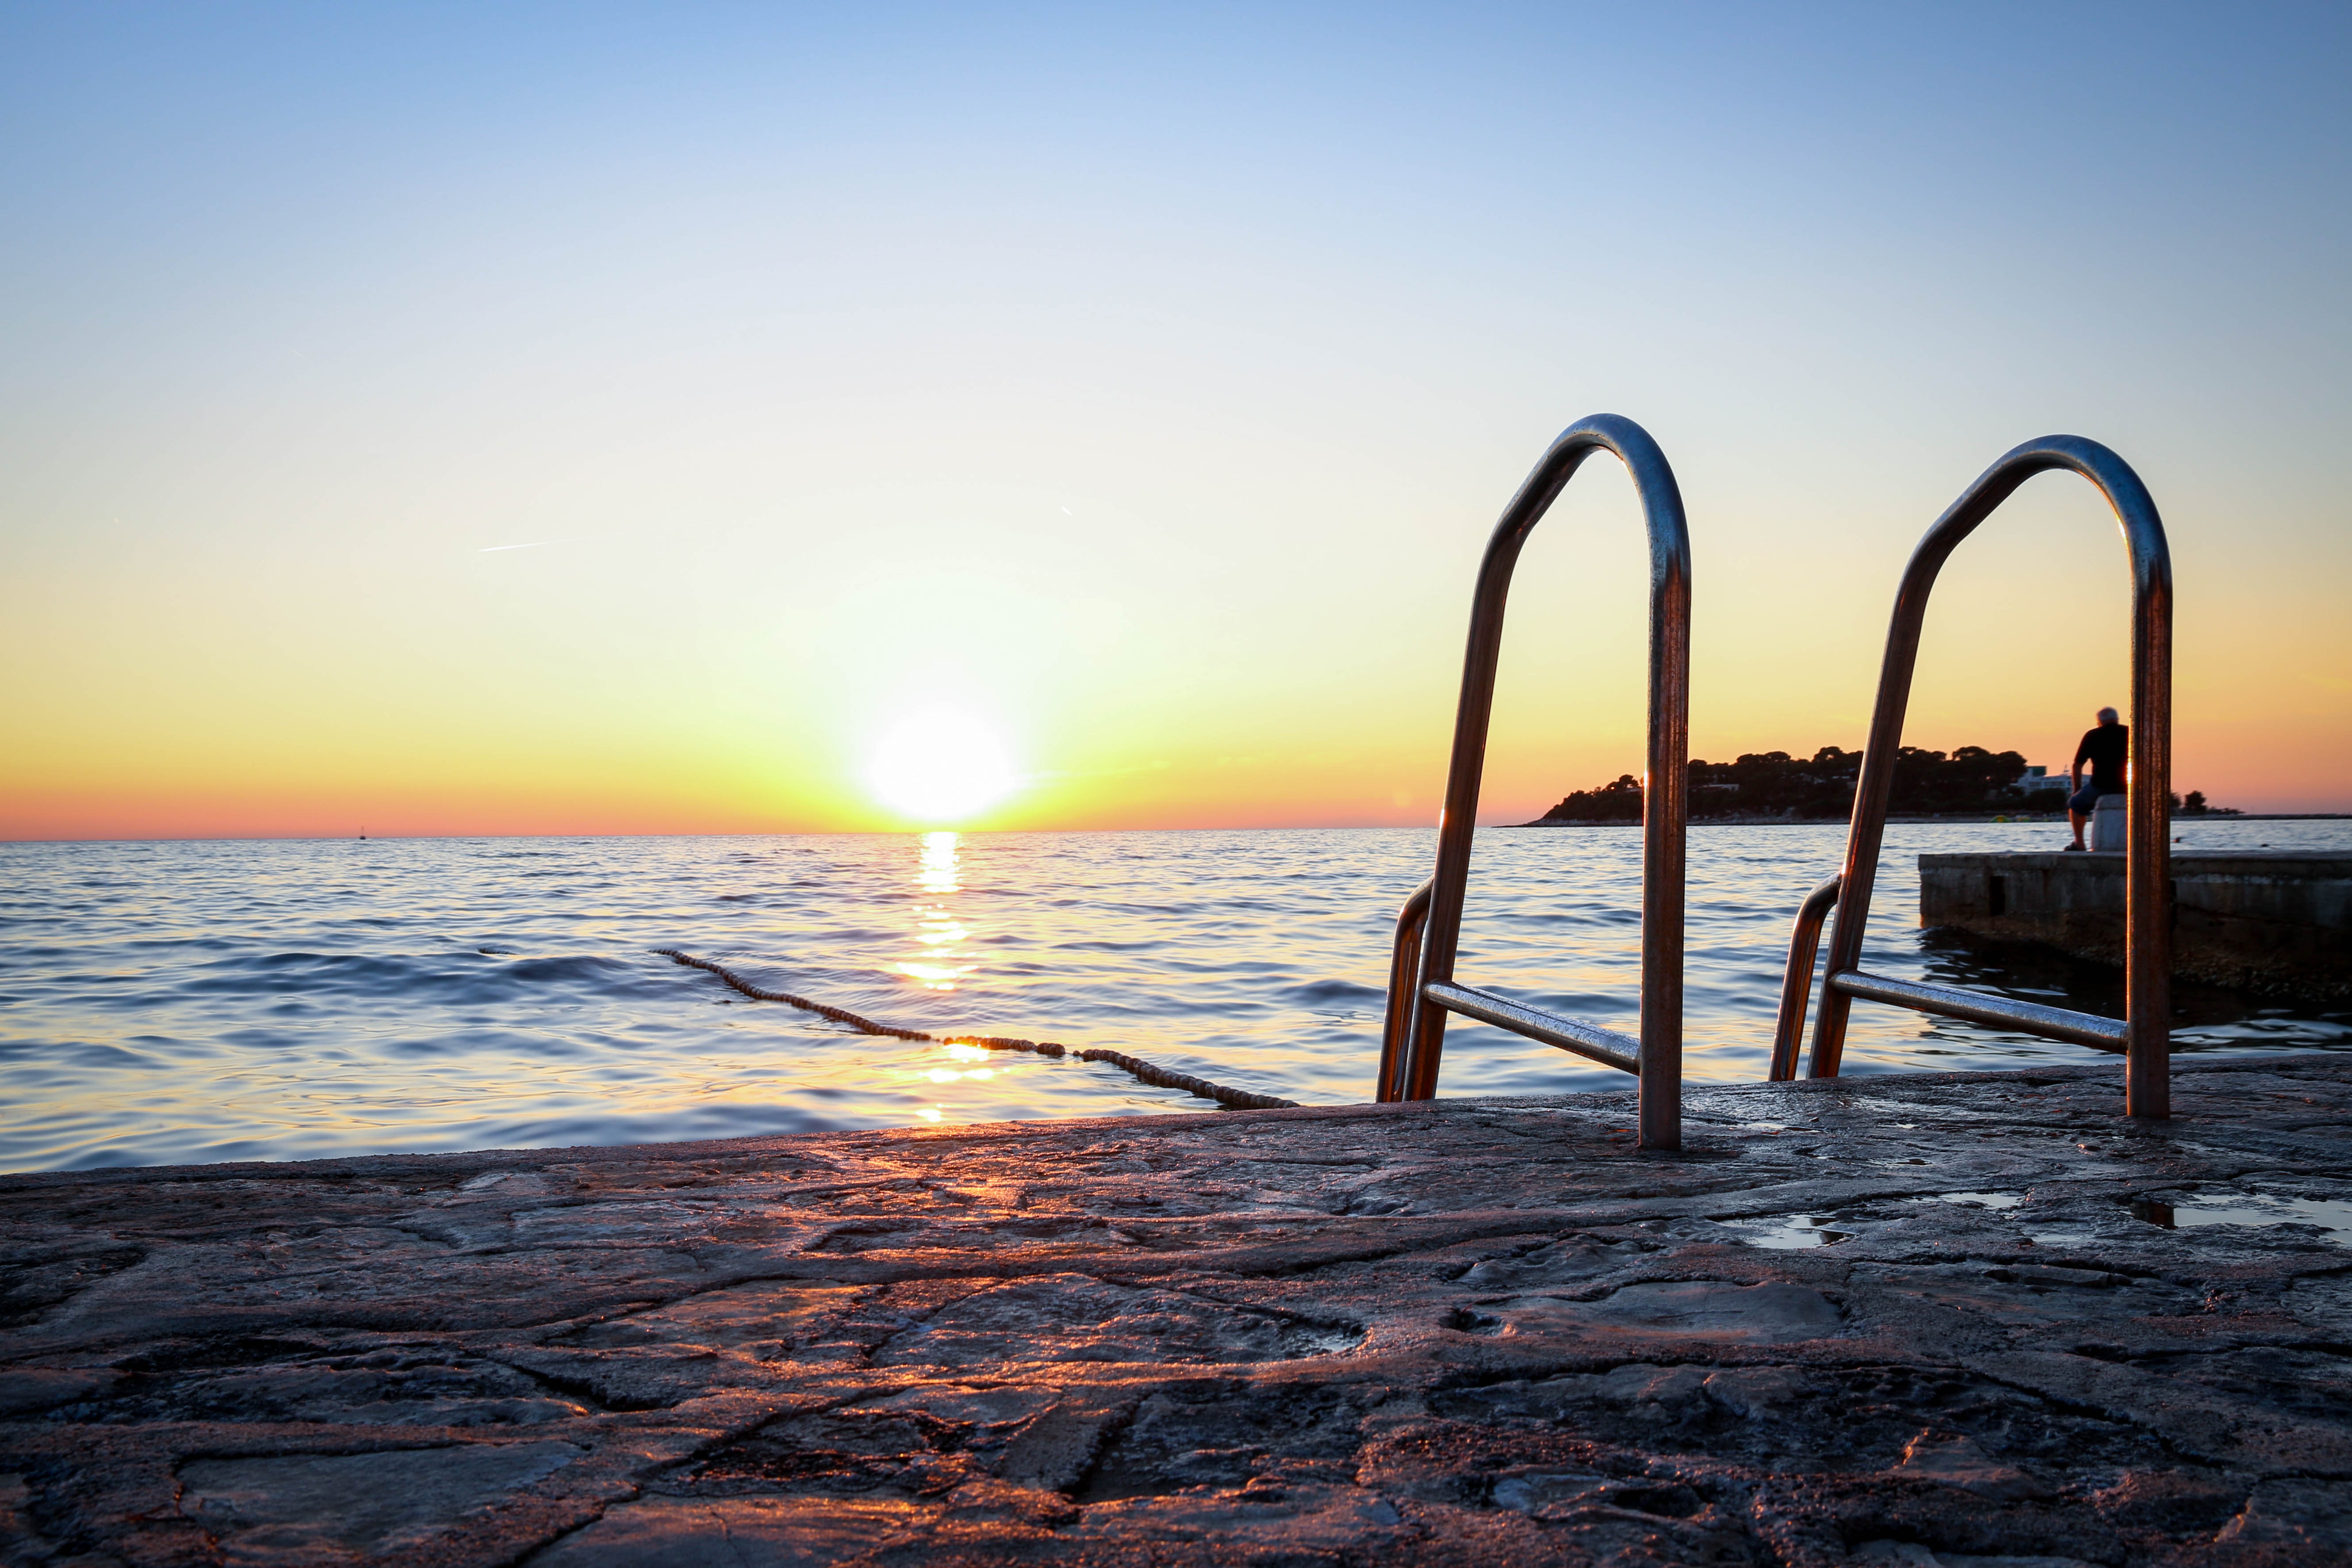
beach, landscape, sea, coast, sand, ocean, horizon, sky, sun, sunrise, sunset, sunlight, morning, shore, wave, dawn, dusk, evening, reflection, body of water, croatia, abendstimmung, wind wave